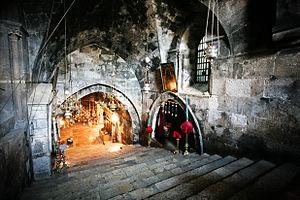
31° 46′ 48″ N, 35° 14′ 23″ E